Chandra Wickramasinghe

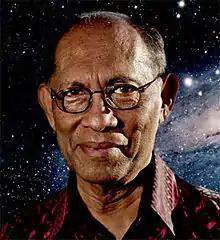
Wickramasinghe at the University of Buckingham

Nalin Chandra Wickramasinghe (born 20 January 1939) is a Sri Lankan-born British mathematician and astronomer of Sinhalese ethnicity. His research interests include the interstellar medium, infrared astronomy, light scattering theory, applications of solid-state physics to astronomy, the early Solar System, comets, astrochemistry, the origin of life and astrobiology. A student and collaborator of Fred Hoyle, the pair worked jointly for over 40 years as the most famous proponents of a non-mainstream version of panspermia, the proposal that life was seeded (or continues to be seeded) on Earth through space-based processes. In 1974 they proposed that some dust in interstellar space matched the spectral characteristics of freeze-dried bacteria, which was largely ignored at its publishing while the ubiquity of polycyclic aromatic hydrocarbons explains the apparent match.